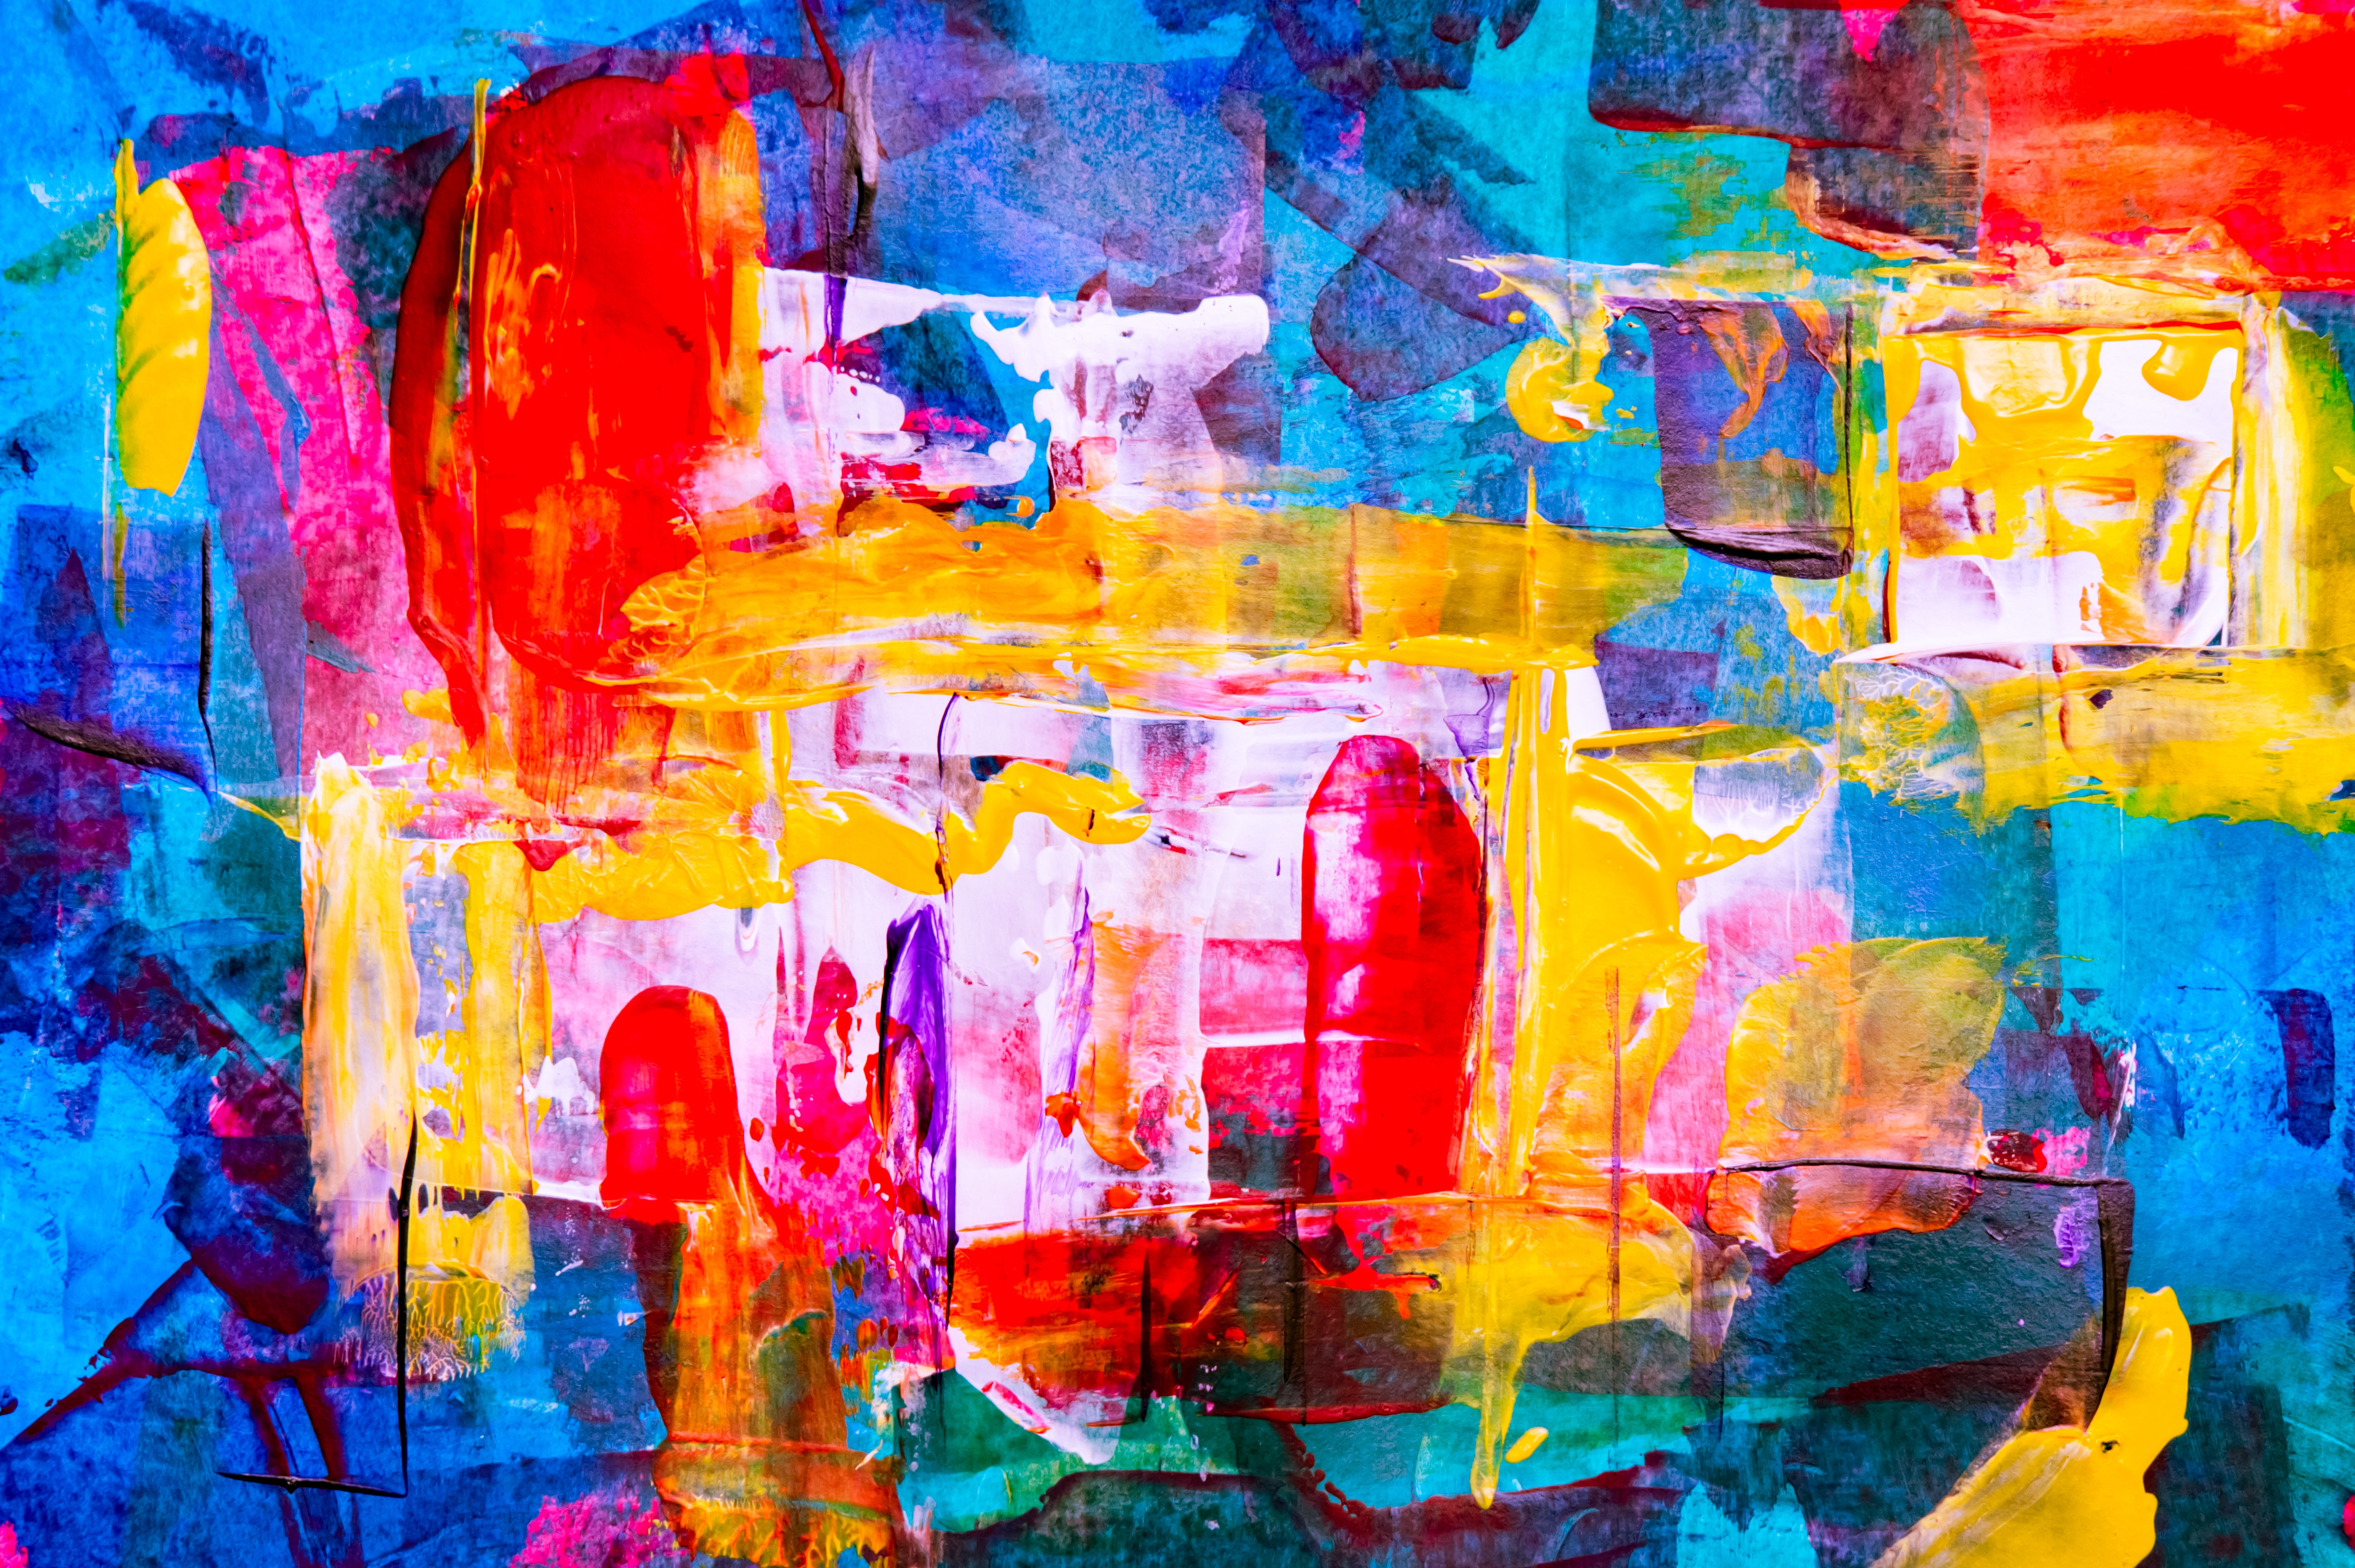
modern art, Colorfulness, art, painting, acrylic paint, visual arts, paint, watercolor paint, graphic design, graphics, child art